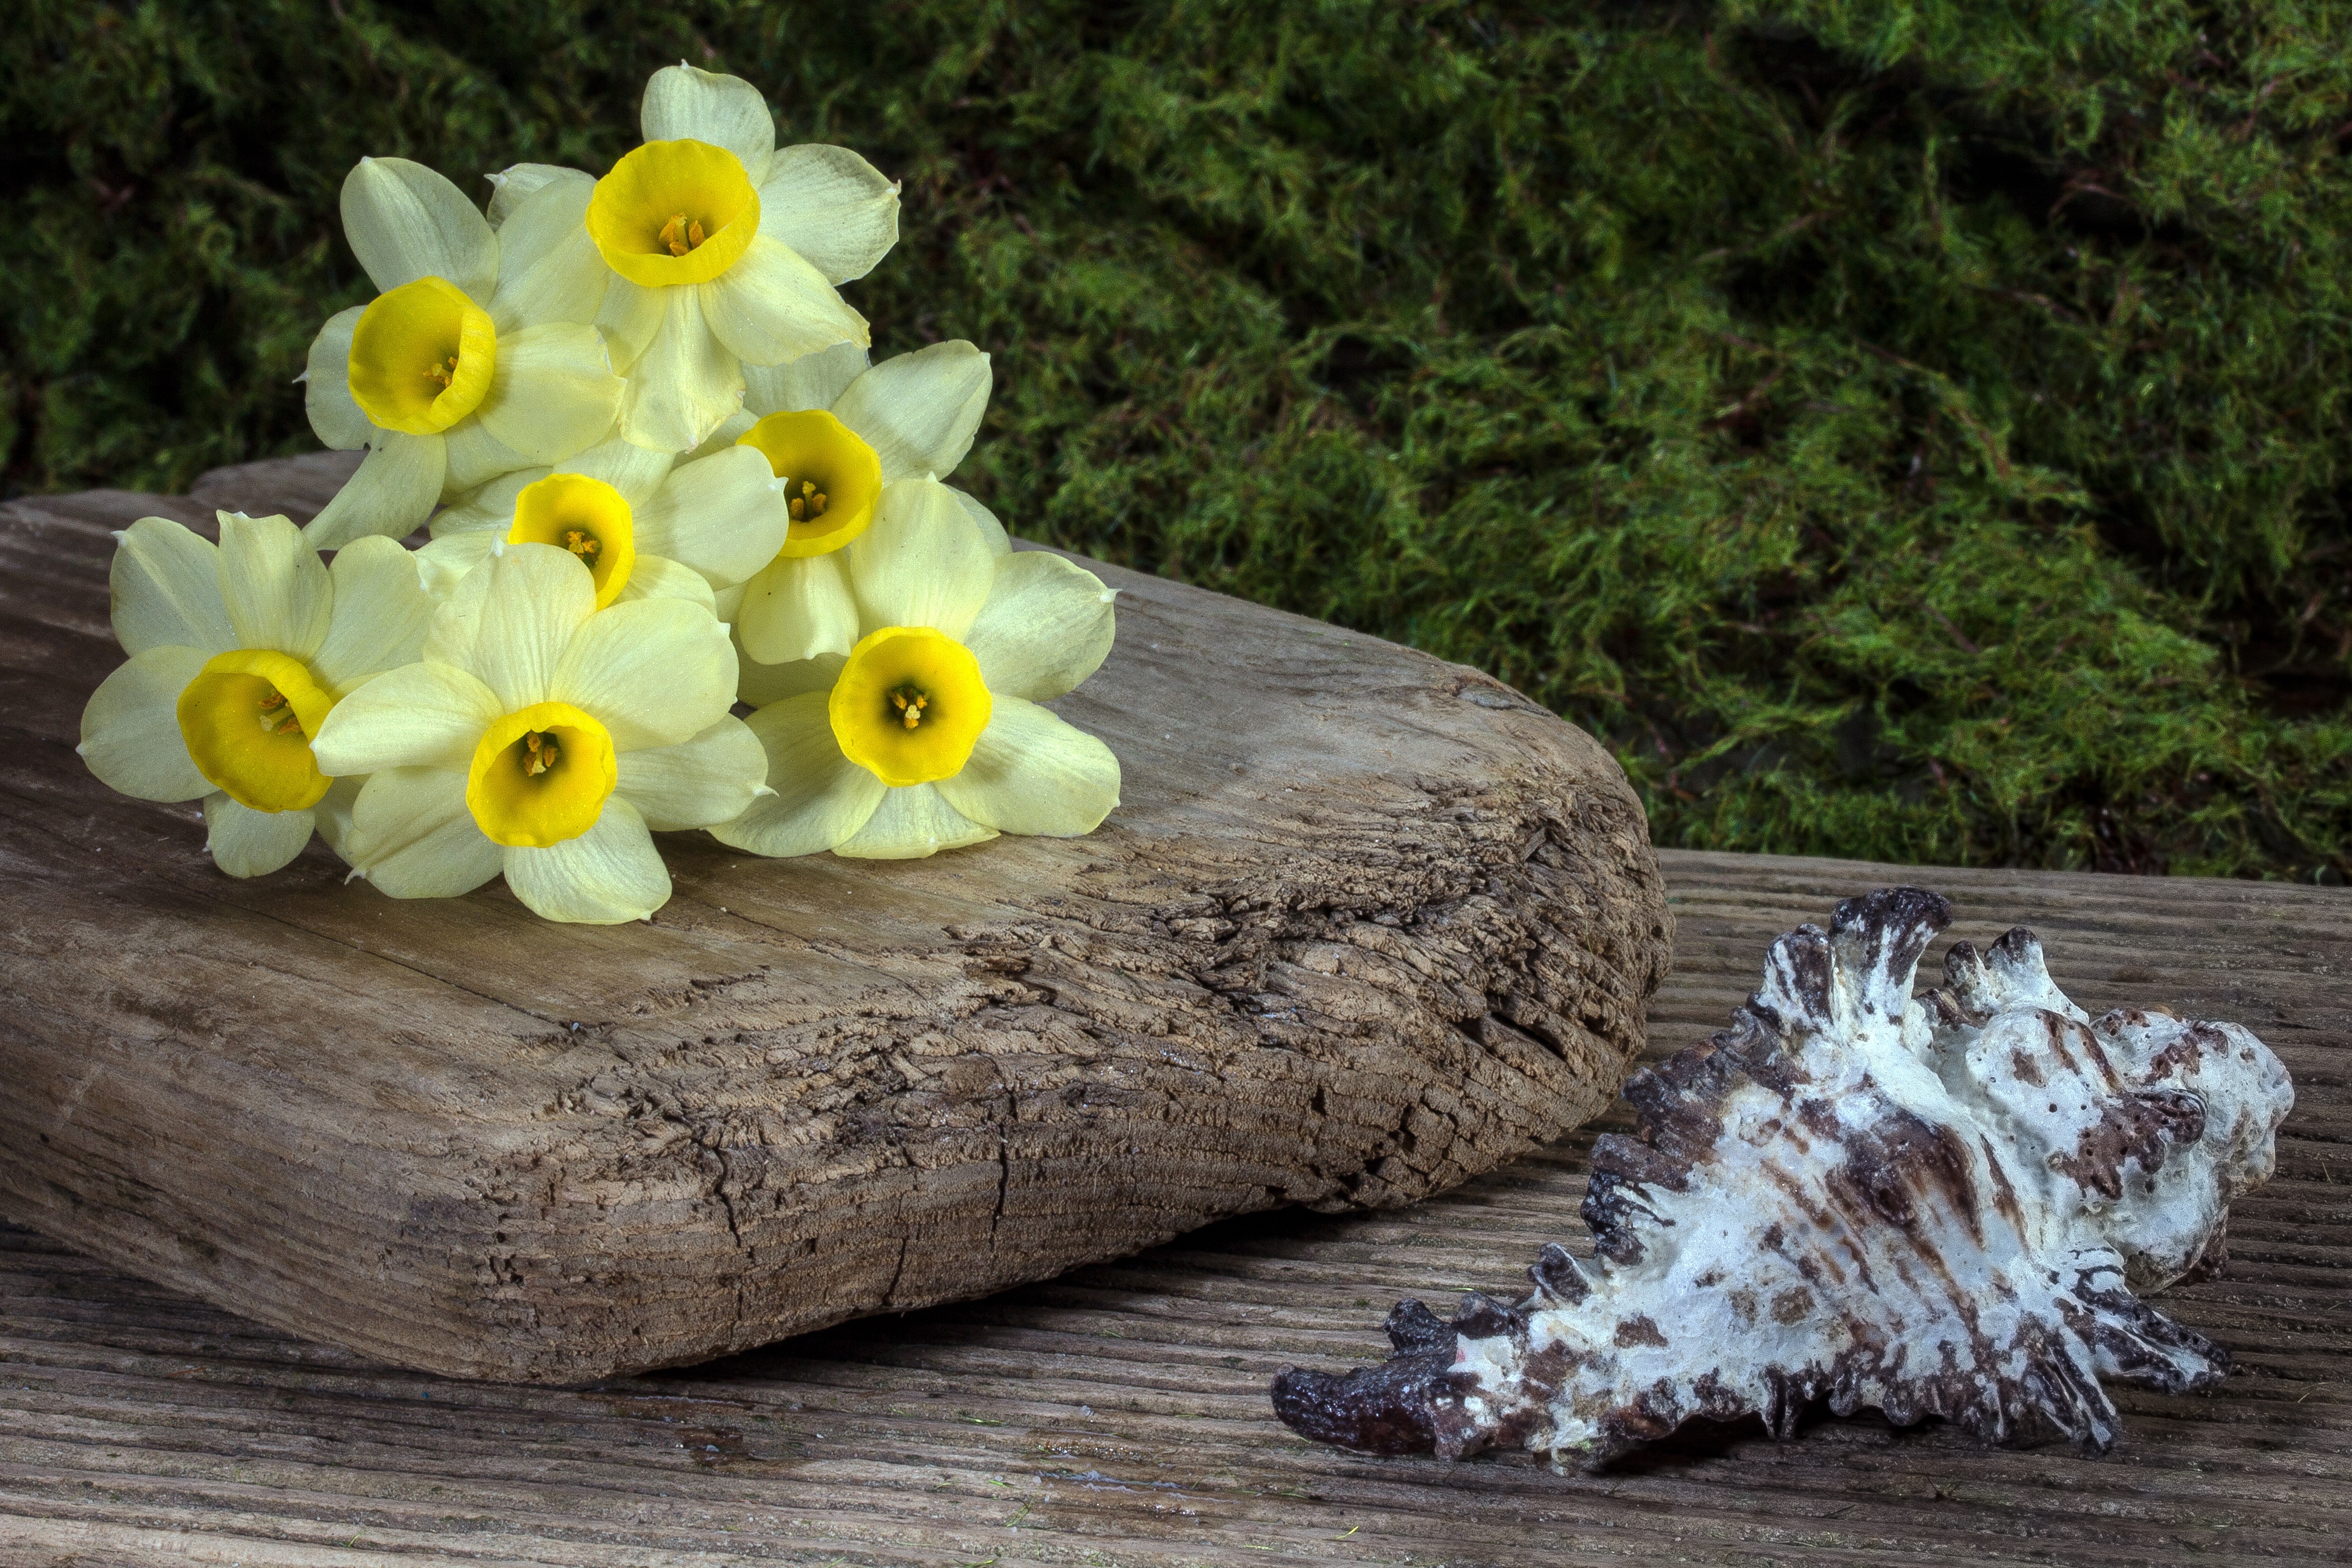
plant, wood, flower, flora, shell, flowers, background, daffodils, flowering plant, land plant